Totally Circus

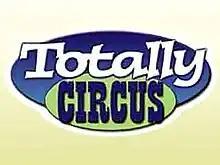
Logo

Totally Circus is a 30-minute children's reality television series that aired on Disney Channel. It premiered June 16, 2000, and ended on September 24, 2000.